The Gambia at the 2008 Summer Olympics

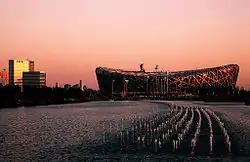
The Beijing National Stadium, where Sanneh and Tiyana competed in track and field events.

At the 2008 Olympics, Gambia was represented by one male athlete in athletics, 100 metres sprinter Suwaibou Sanneh. At age 17, Sanneh was the country's youngest competitor, and was competing at his first Olympics. He competed on 15 August in Beijing, and finished 5th out of 8 in heat eight. His time of 10.52seconds placed him 46th out of 80 competitors overall. The fastest athlete was Tyrone Edgar (10.13seconds) and the slowest athlete that progressed to the semi-finals was Uchenna Emedolu (10.46seconds). Youssouf, who was 0.06seconds behind Emedolu, did not progress to the semi-finals.